Chan-Ya-Ta Site

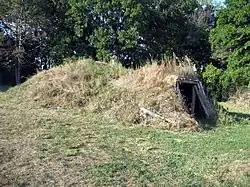
A reconstructed earthlodge

The Chan-Ya-Ta Site (13BV1) is a Late Prehistoric village in Buena Vista County, Iowa, United States, in which Native Americans lived in large earthlodge structures surrounded by a fortified ditch. The site is part of the Mill Creek Culture, which flourished in northwest Iowa 1100-1200 CE.